Fred O'Donovan (actor)

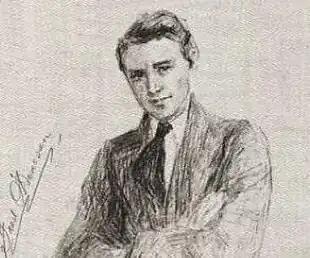
Drawing by John Butler Yeats, New York 1911

In 1951 O'Donovan began having health problems. The following year he was invited to Paris to demonstrate his one-camera technique and direct an adaptation of "Rebecca". A few weeks after returning he entered hospital in Northwood for surgery on an obstructed intestine. He contracted pneumonia, and died on 19 July 1952, aged 68. He was cremated at Golders Green Crematorium and his ashes were scattered there.